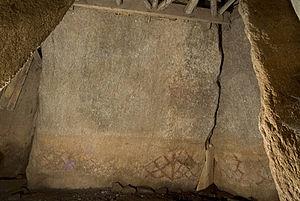
Cette liste non exhaustive recense les principaux sites mégalithiques en Galice, en Espagne.